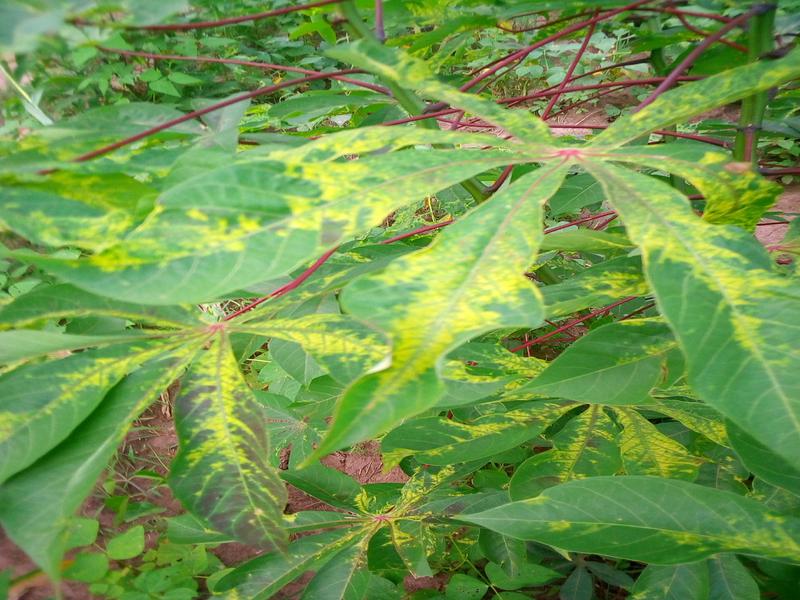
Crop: cassava
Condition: mosaic_disease